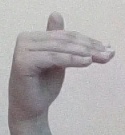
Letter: khaa